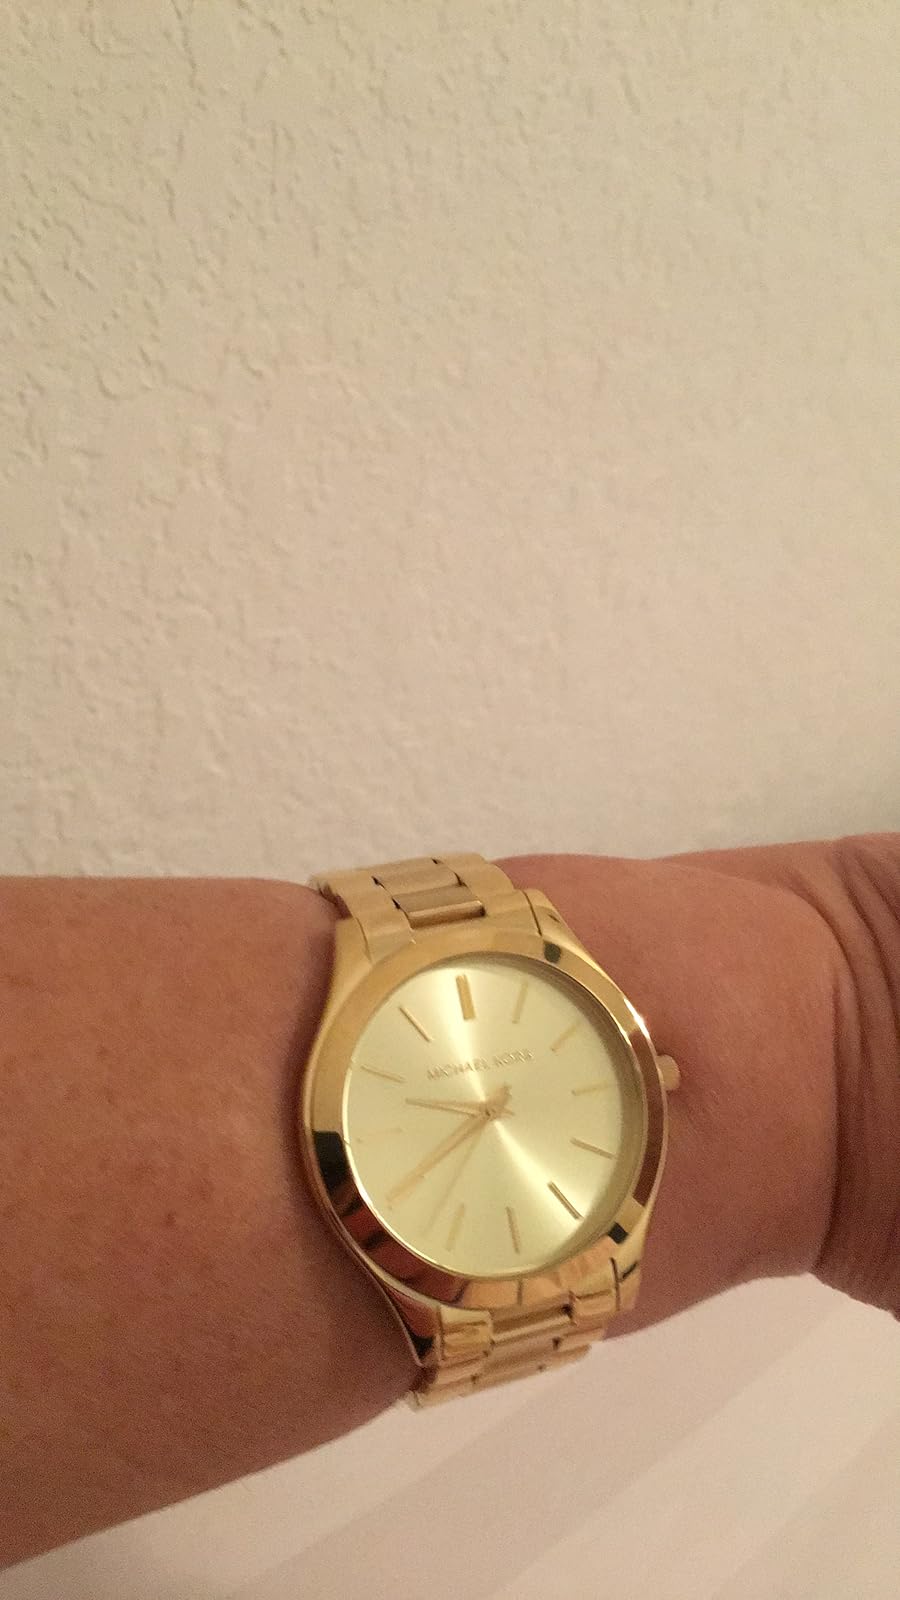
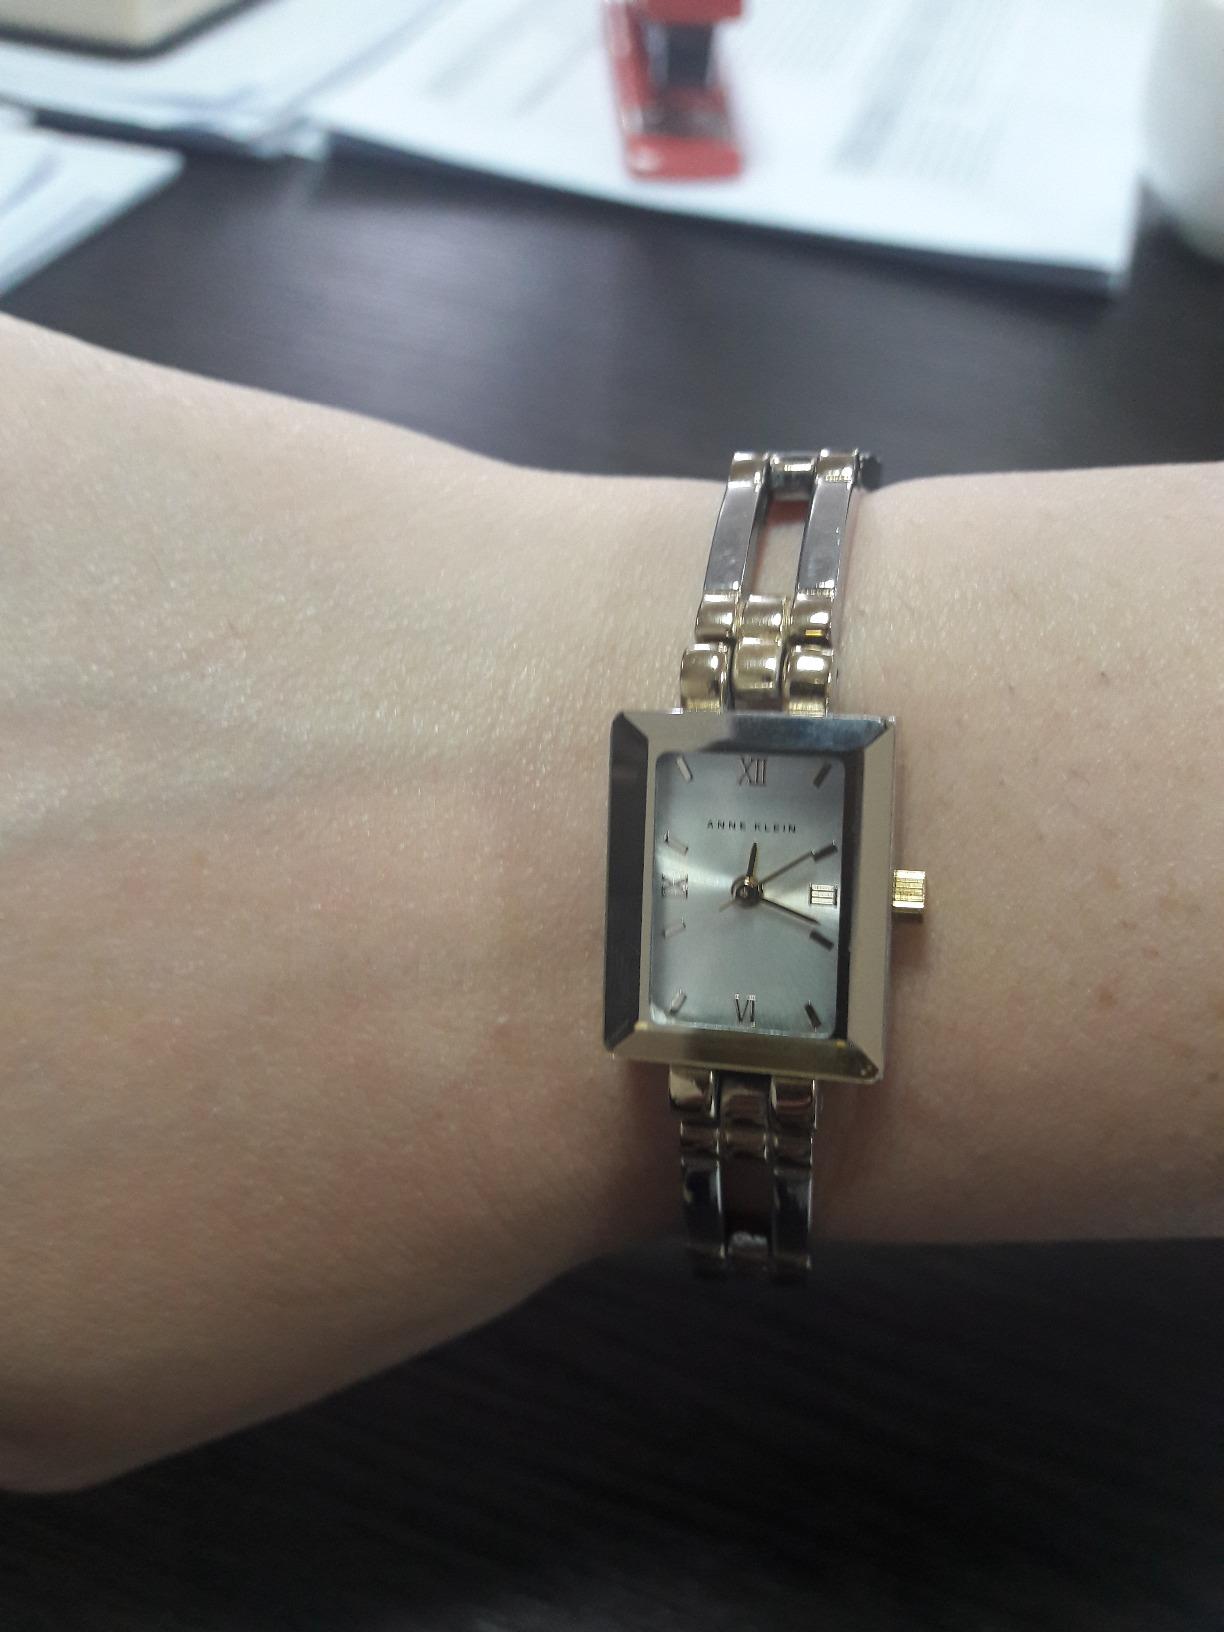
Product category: accessories_watch
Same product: no